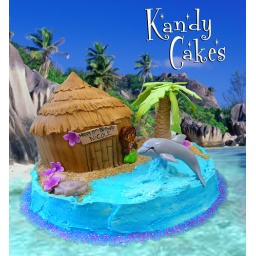
A birthday cake for a girl who likes dolphins. Decorated by Kandy Cosstick- Advetisement by Leeroy Rokkenrohl